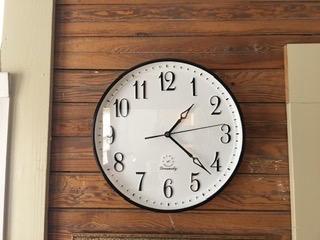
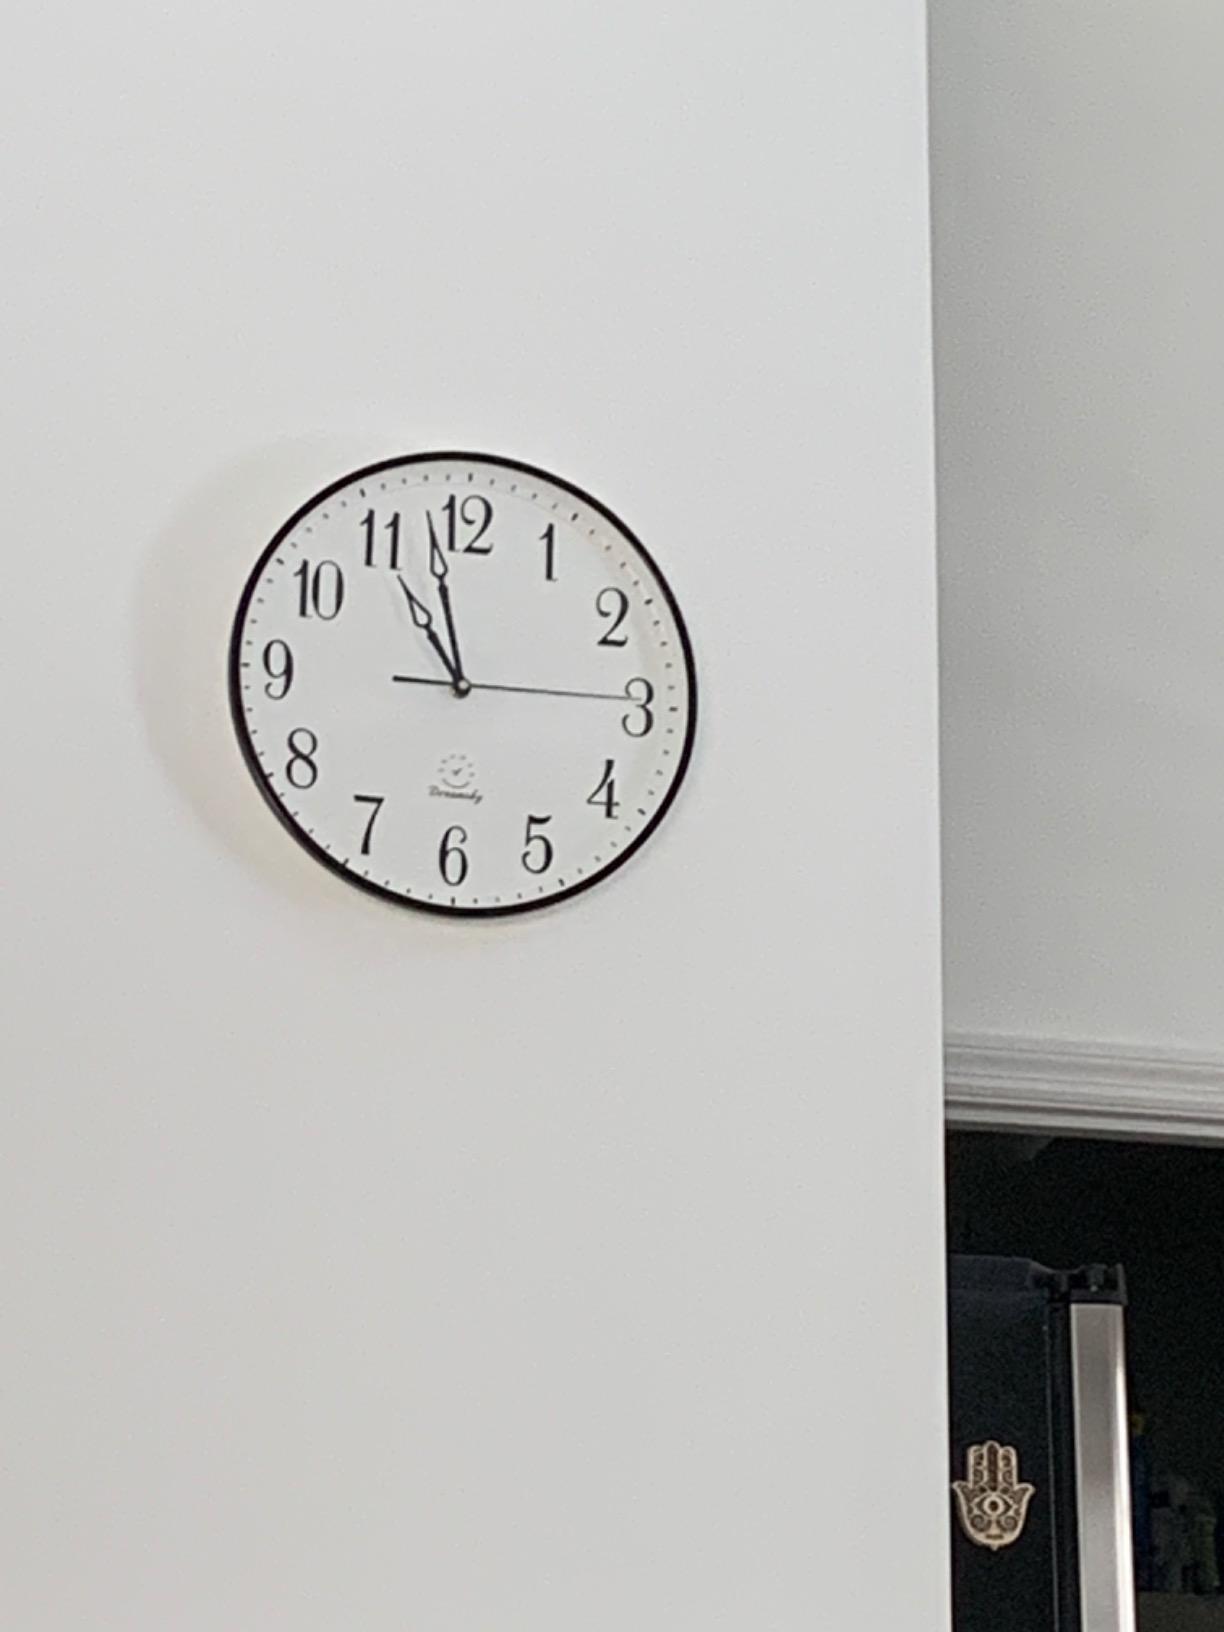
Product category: clock
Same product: yes